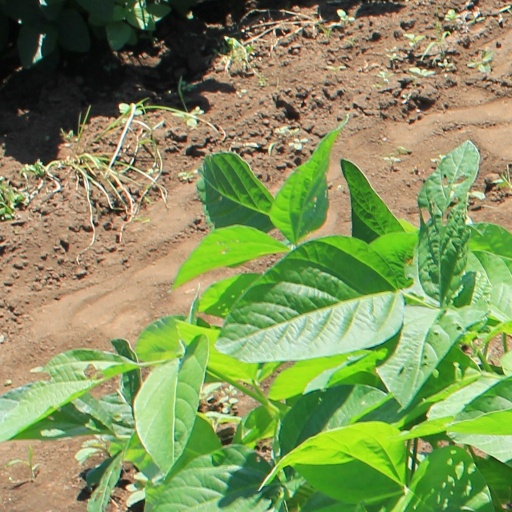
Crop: soybean